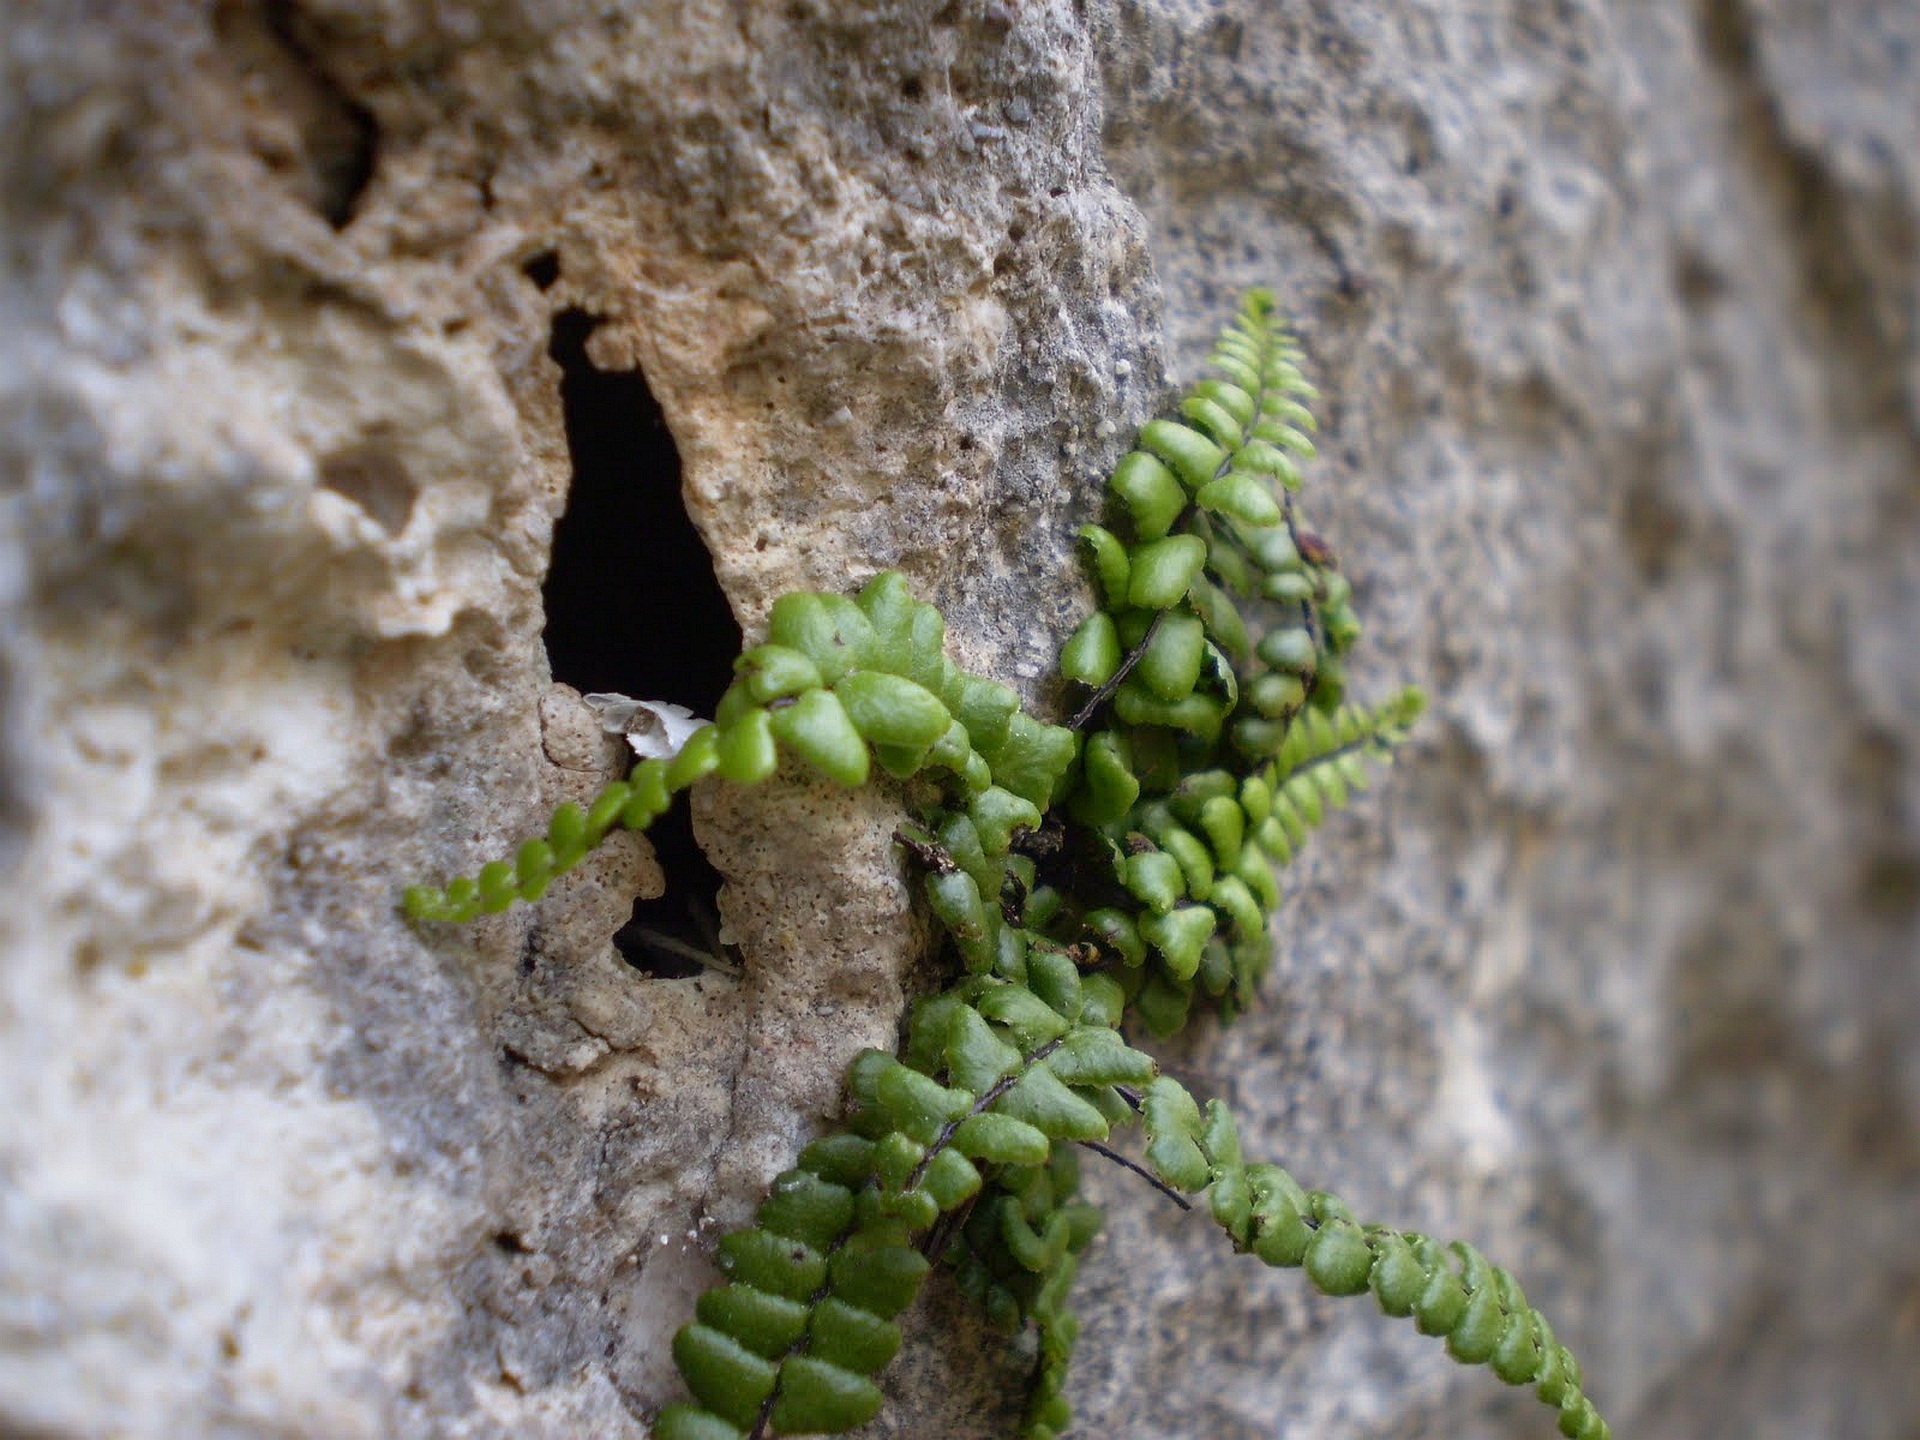
nature, rock, plant, leaf, flower, stone, wildlife, green, insect, soil, flora, fauna, invertebrate, flowers, close up, rocks, macro photography, rock plants, white rocks, teplice